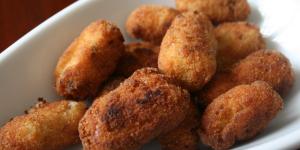
croquetas de pescado a la cubana